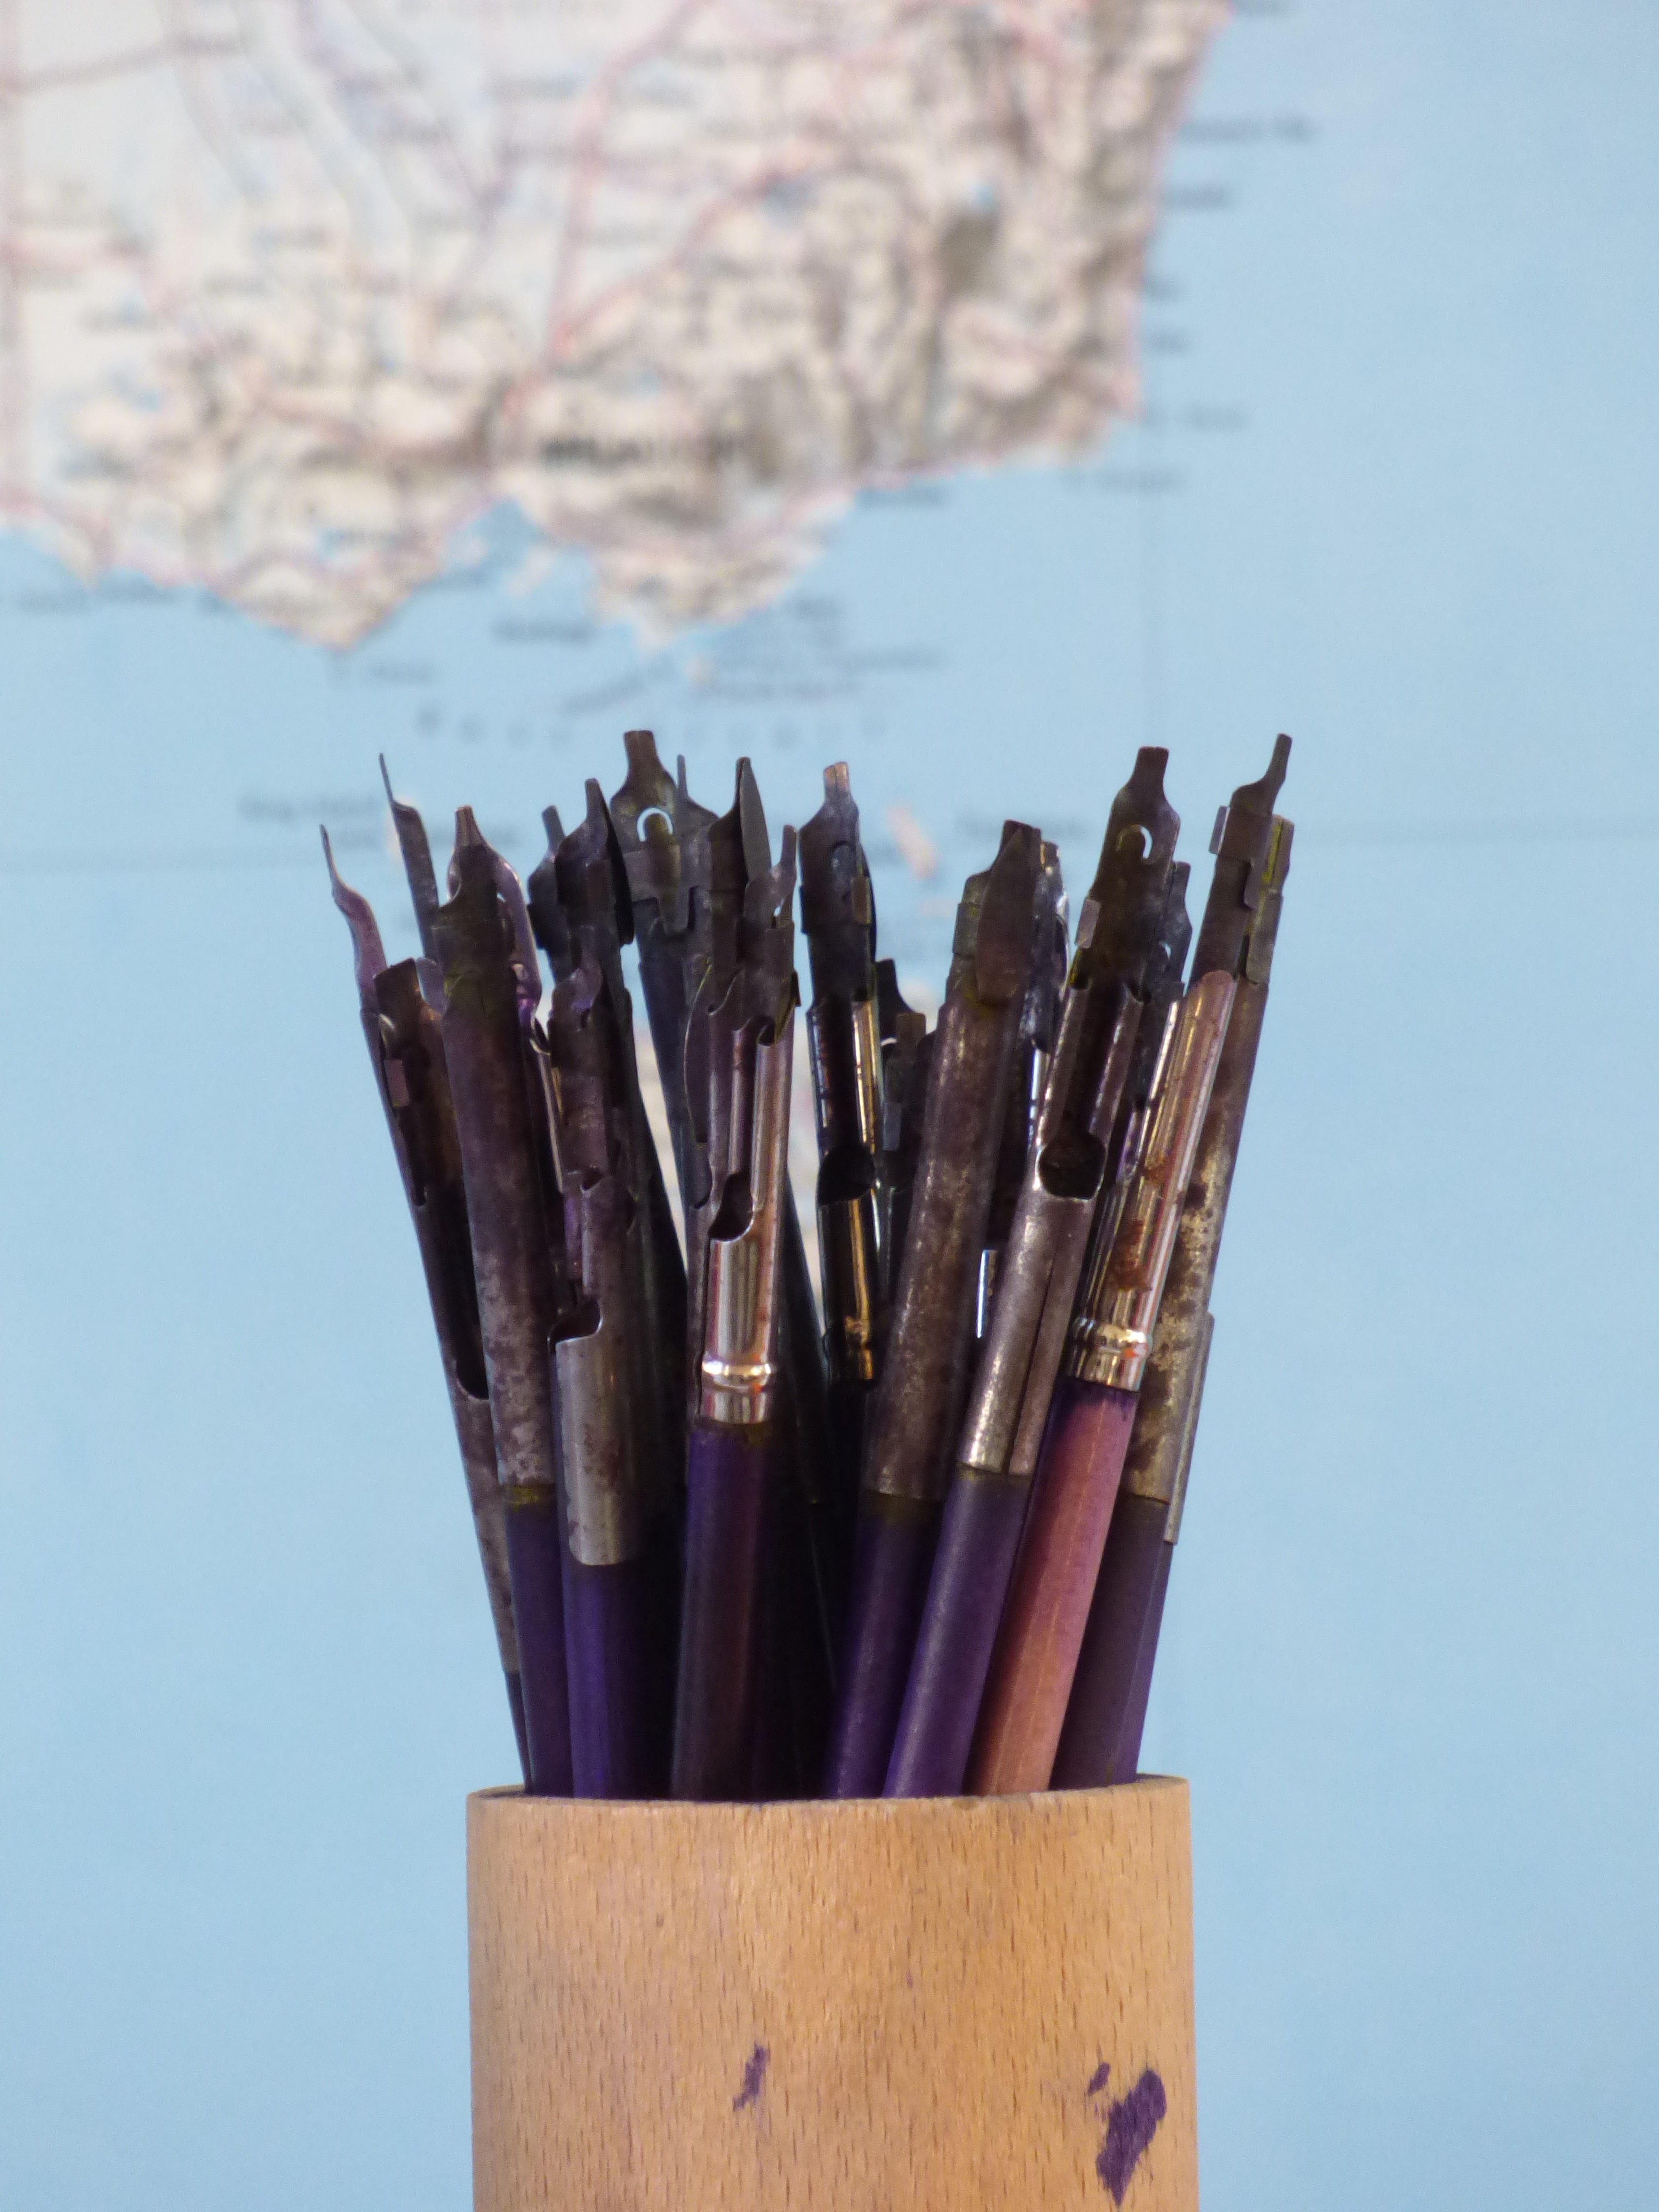
pencil, pen, ink, school